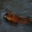
Label: beaver